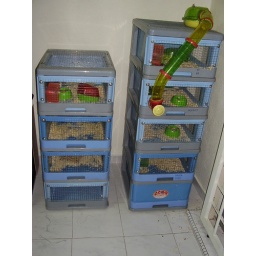
if only i dont have cats, dogs, tortise, fish etc in my house